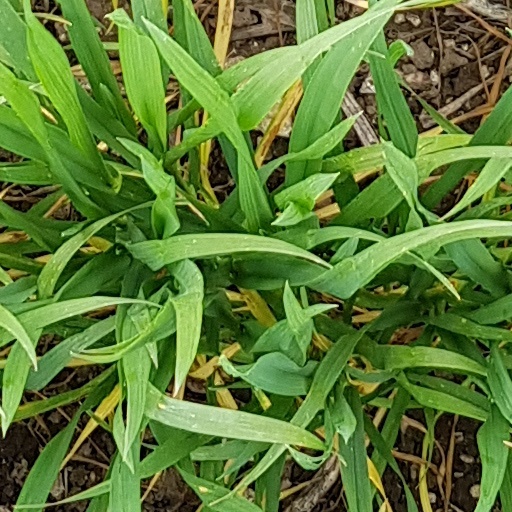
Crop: wheat